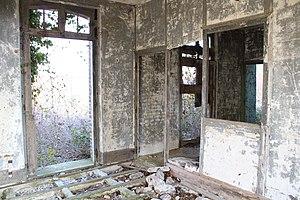
L'ancienne gare de Douilly: la salle d'attente.
La ligne de Saint-Quentin à Ham était une ligne ferroviaire secondaire longue de 28 kilomètres, à voie unique et écartement standard, permettant de relier la grande artère de Paris à Bruxelles qui passe en gare de Saint-Quentin, dans l'Aisne, avec la ligne d'Amiens à Laon qui passe en gare de Ham dans la Somme.